Muthia

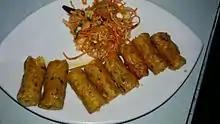

મુઠીઆ/મુઠીયા (Muṭhiā/Muṭhiyā) is a Gujarati dish from India. The name is derived from the way it is made, from the 'gripping' action of the hand. It is a vegetarian dish. It is made up of besan (chickpea flour), whole wheat flour, methi (fenugreek), salt, turmeric, chili powder, fresh ginger, green chilies, and an optional bonding agent/sweetener such as sugar and oil.